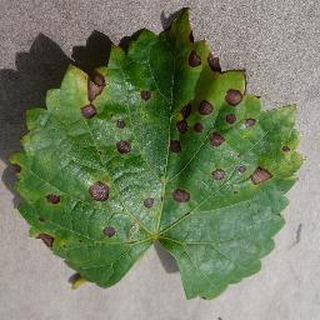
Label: grape_black_rot